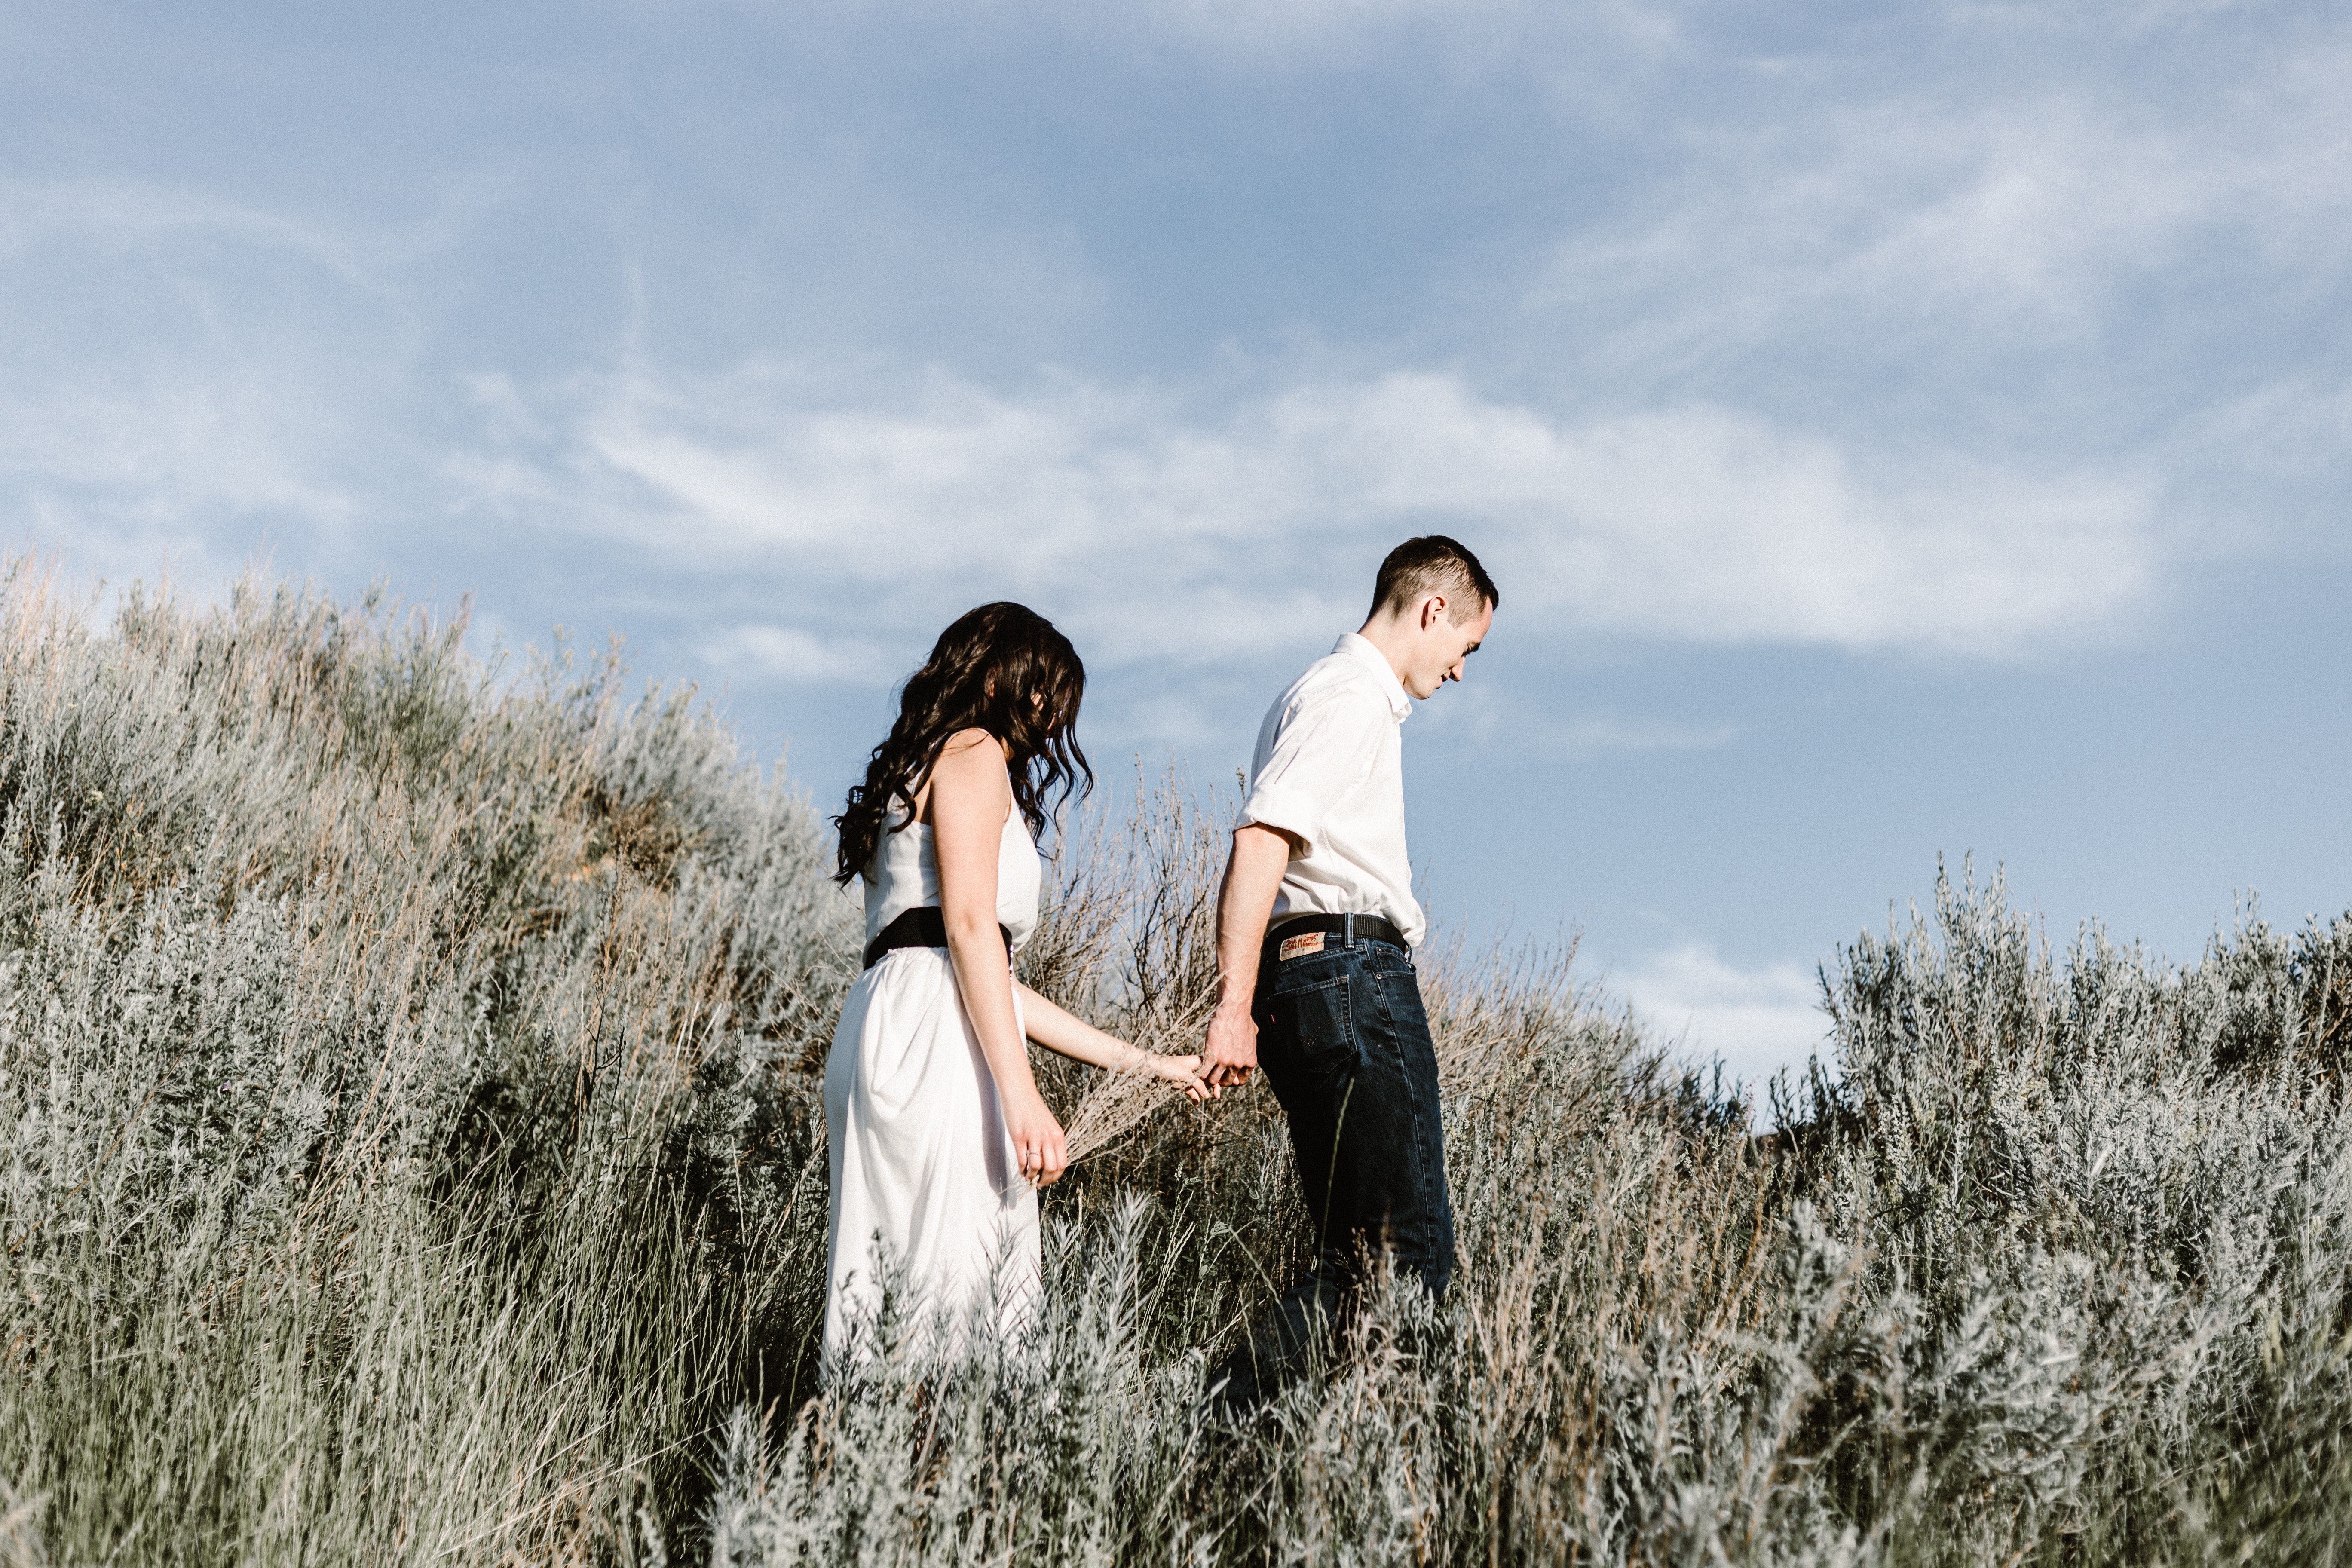
grass, sky, girl, field, prairie, romance, wedding, ceremony, fun, grassland, photograph, event, grass family, ecoregion